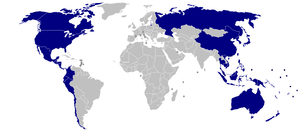
Stillehavsregionen
Stillehavsregionens stater
Stillehavsregionen er et begreb, der henviser til de lande og områder, der ligger i Stillehavet. Regionen omfatter 38 stater og territorier. Flere vigtige økonomiske byer ligger i regionen, heriblandt Auckland, Brisbane, Ho Chi Minh City, Hong Kong, Lima, Los Angeles, Manila, Melbourne, Panama City, Portland, Busan, San Diego, San Francisco, Santiago de Chile, Seattle, Seoul, Shanghai, Singapore, Sydney, Taipei, Tokyo, Vancouver og Yokohama.